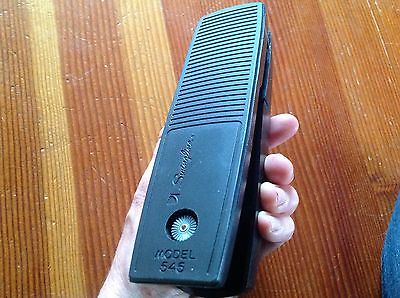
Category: stapler